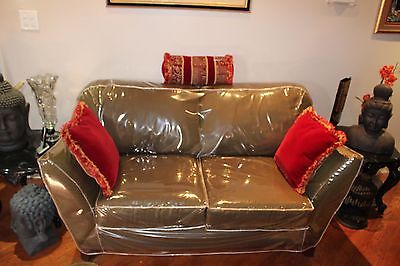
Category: sofa